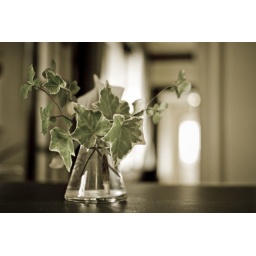
flowers in the corridor